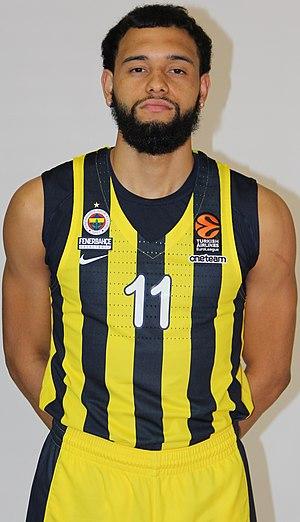
Tyler Cameron Ennis McIntyre, né le 24 août 1994 à Brampton dans l'Ontario, est un joueur canadien de basket-ball. Il évolue au poste de meneur.